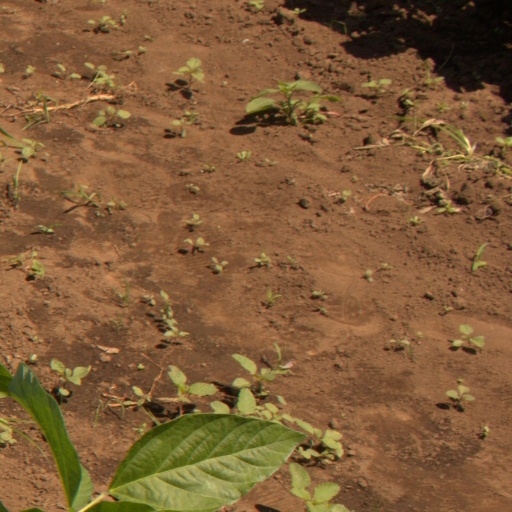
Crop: soybean